Old wife

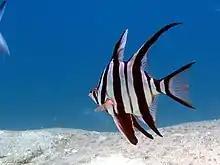
The second dorsal fin is longer and sickle-shaped.

Its dorsal fins have bony, knife-like spines. These have no obvious venom groove nor gland. Nonetheless, the spines are widely considered to inflict a painful venom.